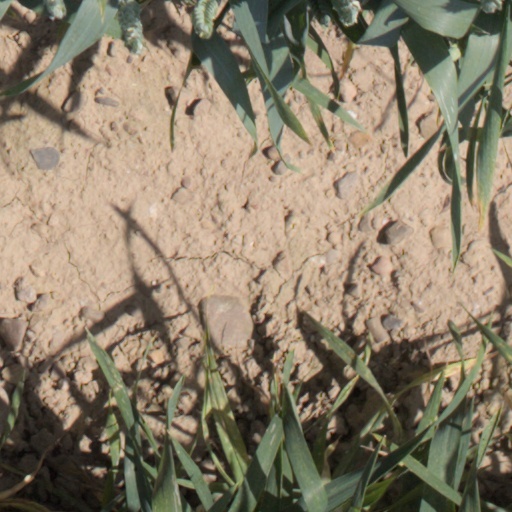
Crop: wheat